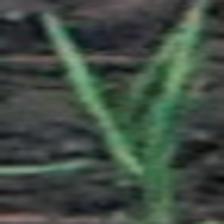
Label: single